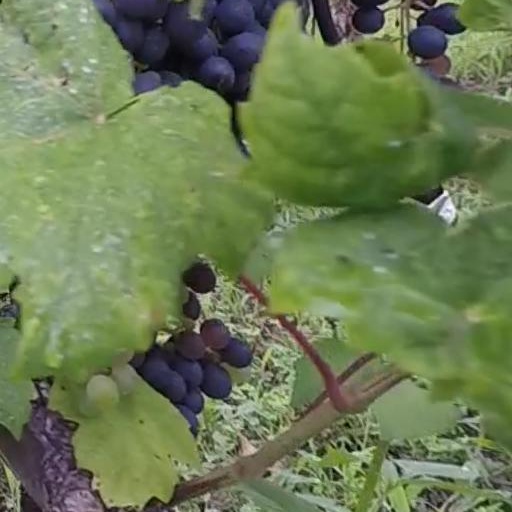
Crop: grape